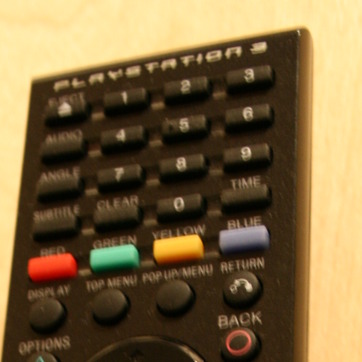
Material: plastic